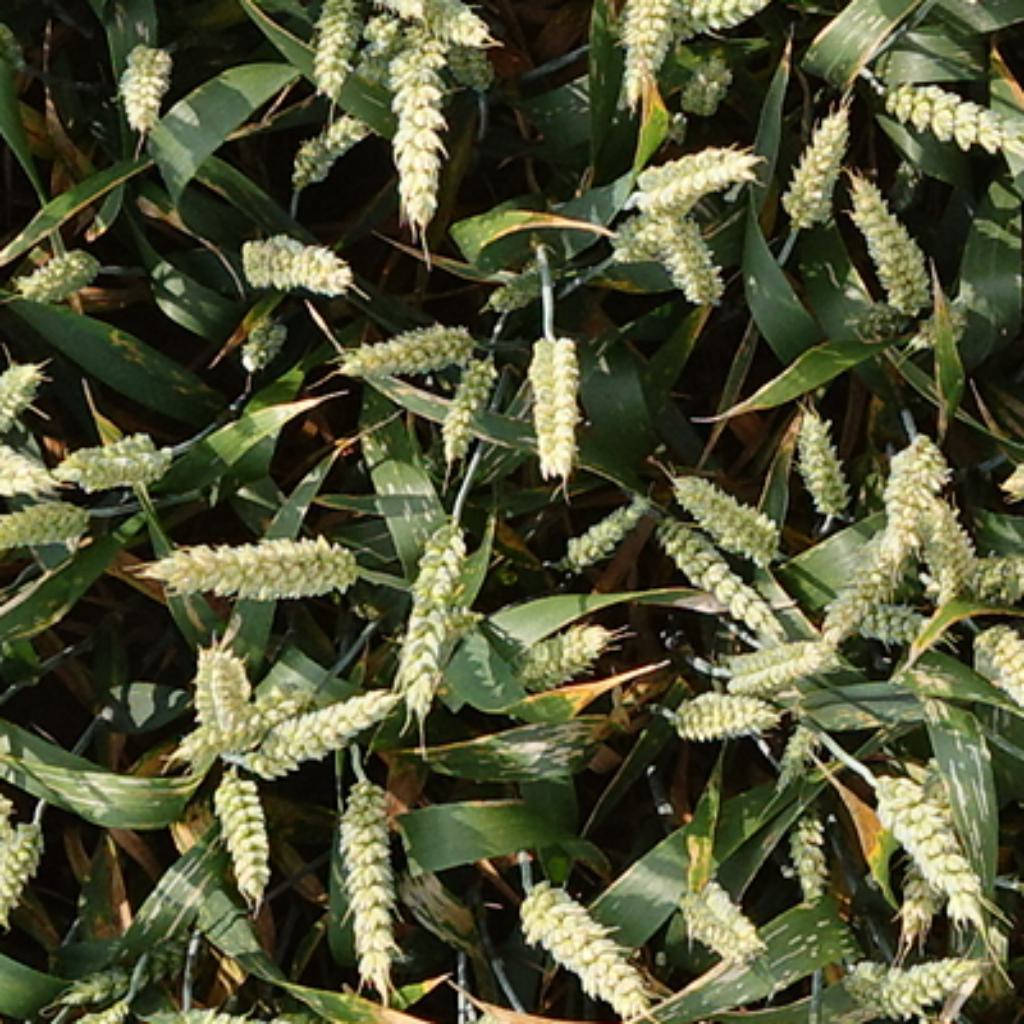
Country: France
Location: VSC
Wheat development stage: Filling - Ripening